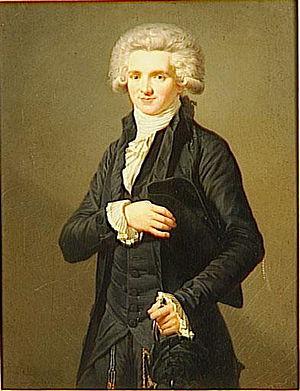
Portrait de Maximilien de Robespierre en habit de député du Tiers Etat]]